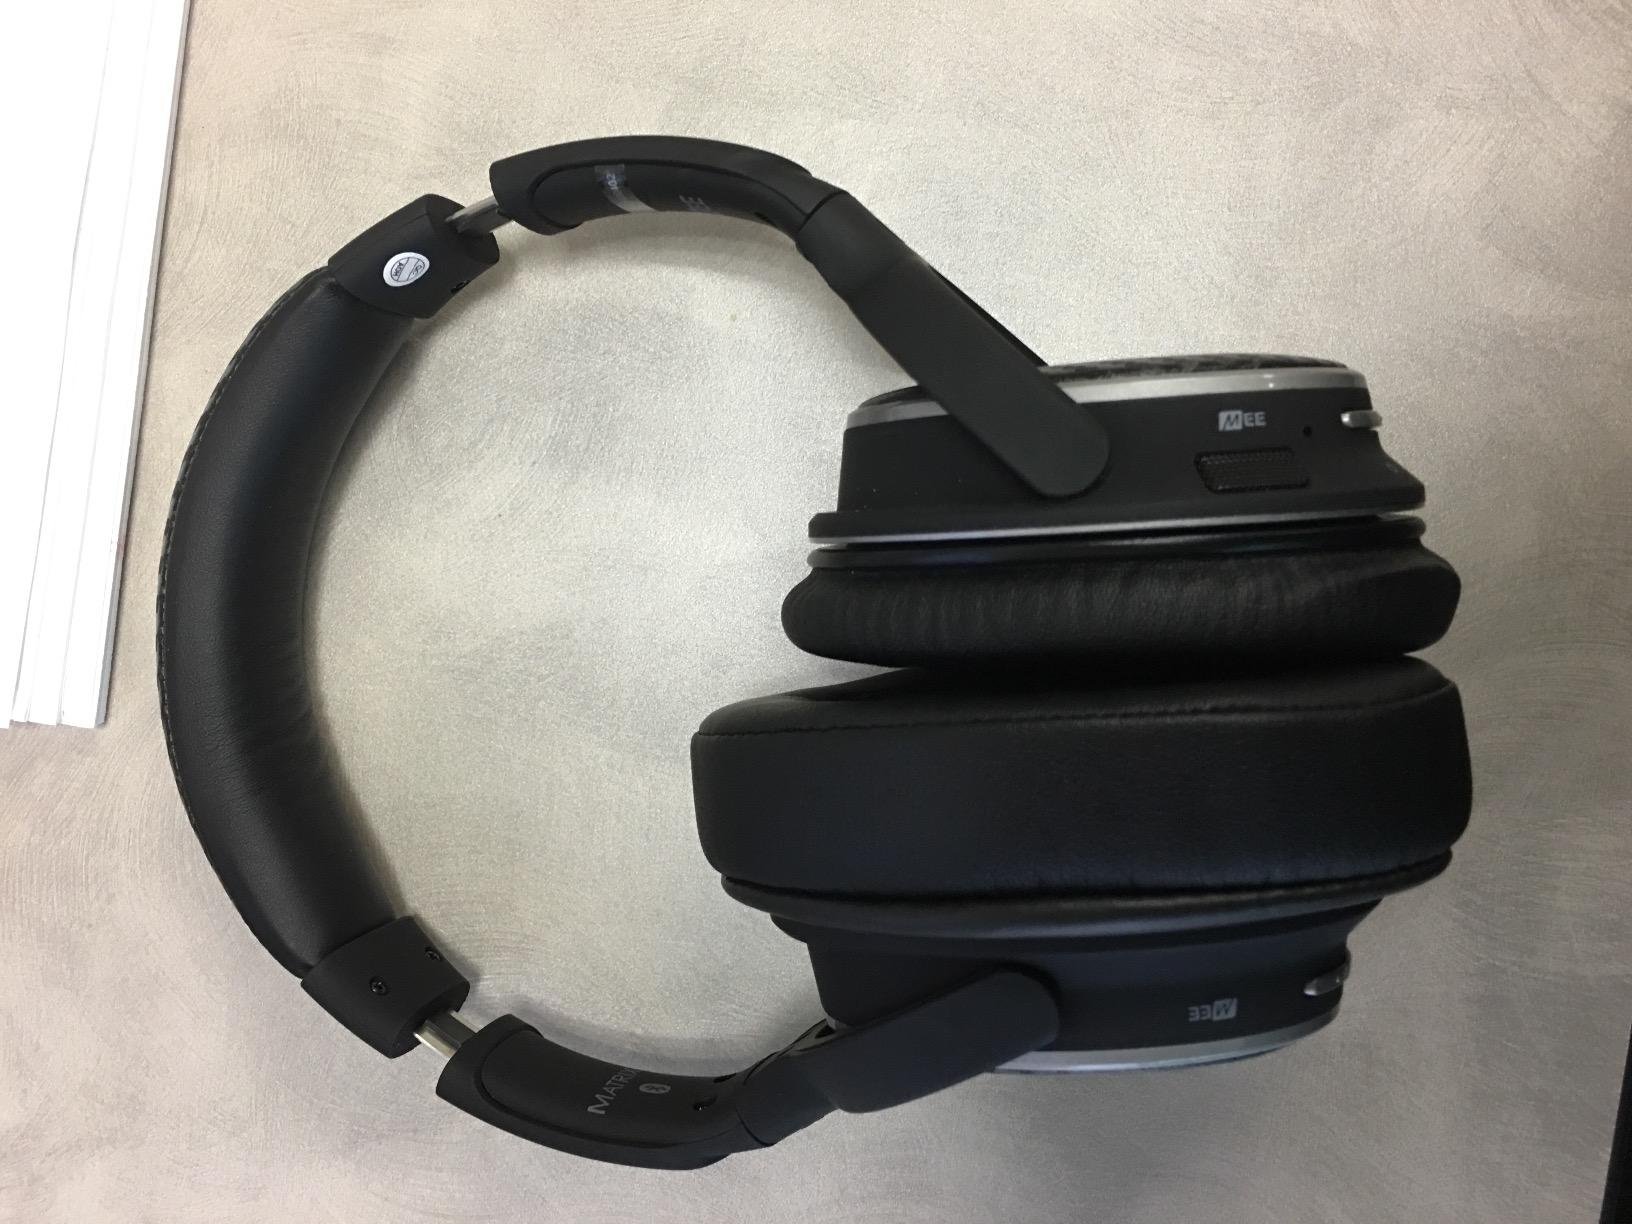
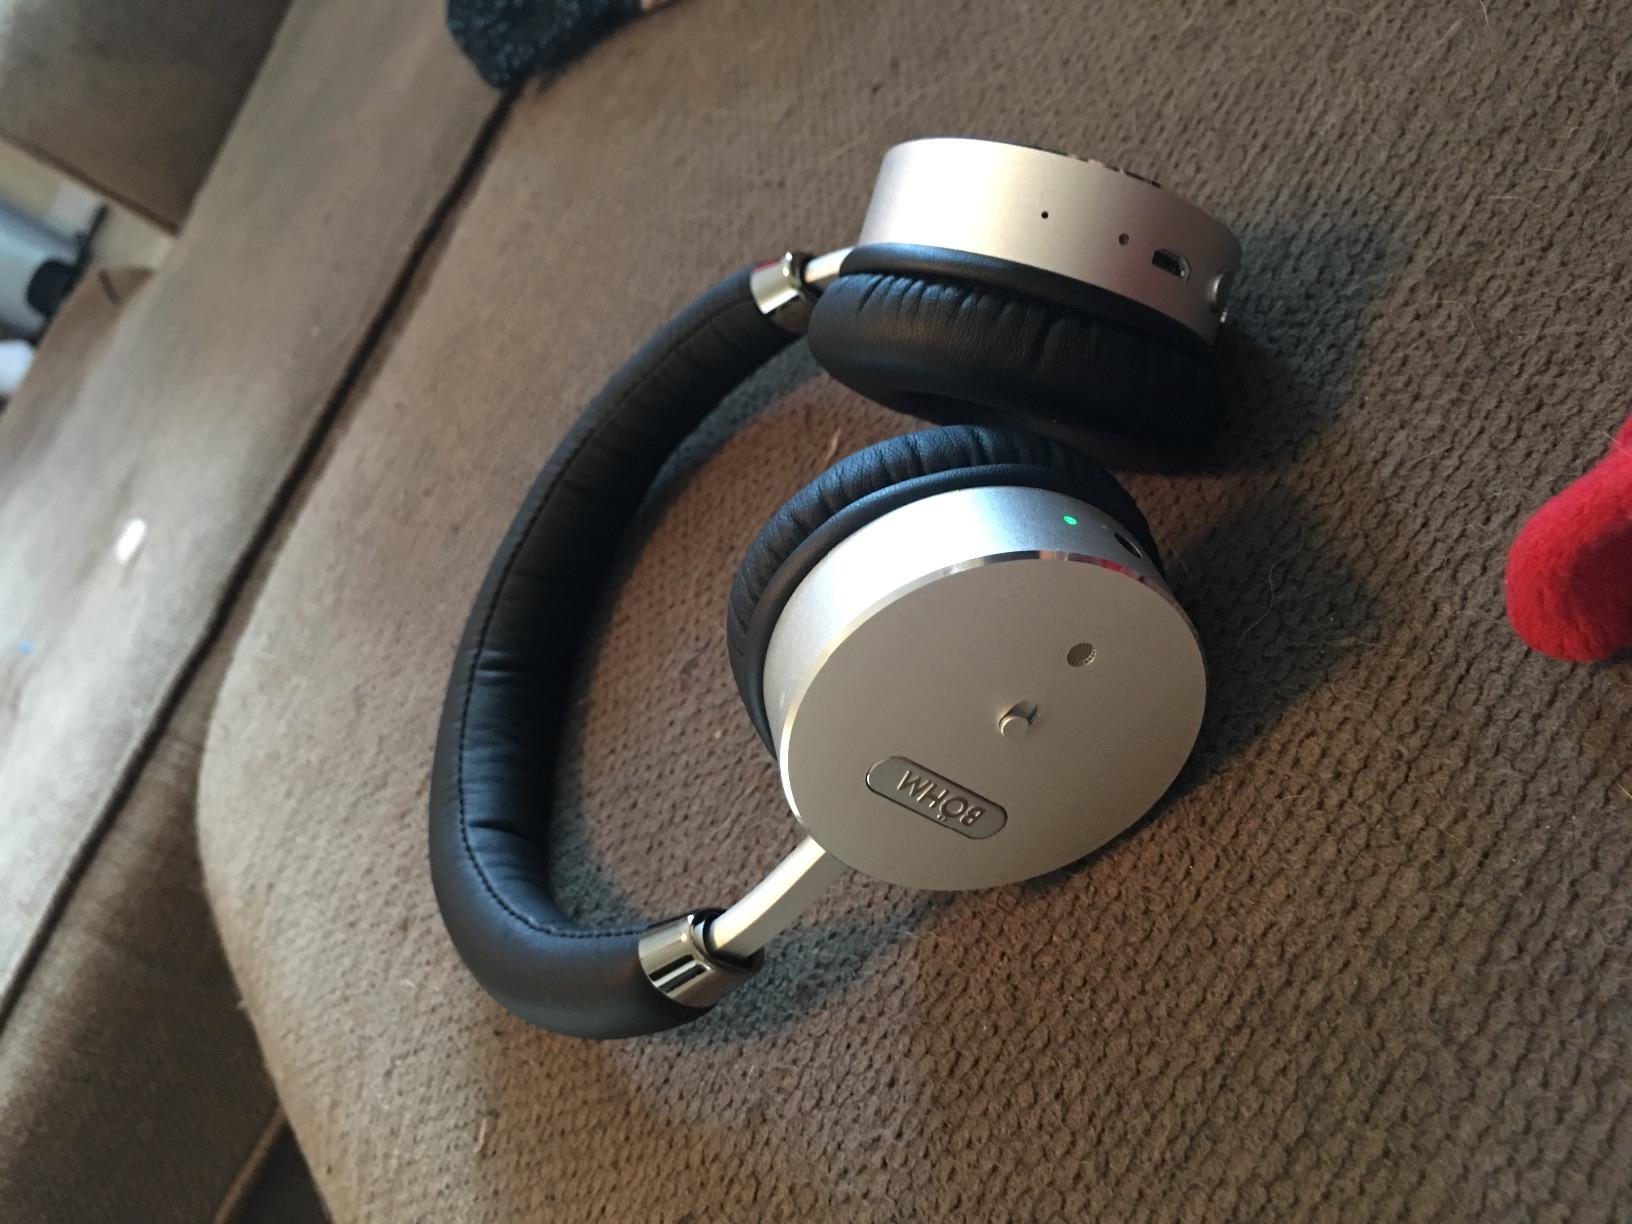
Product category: headphones
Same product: no